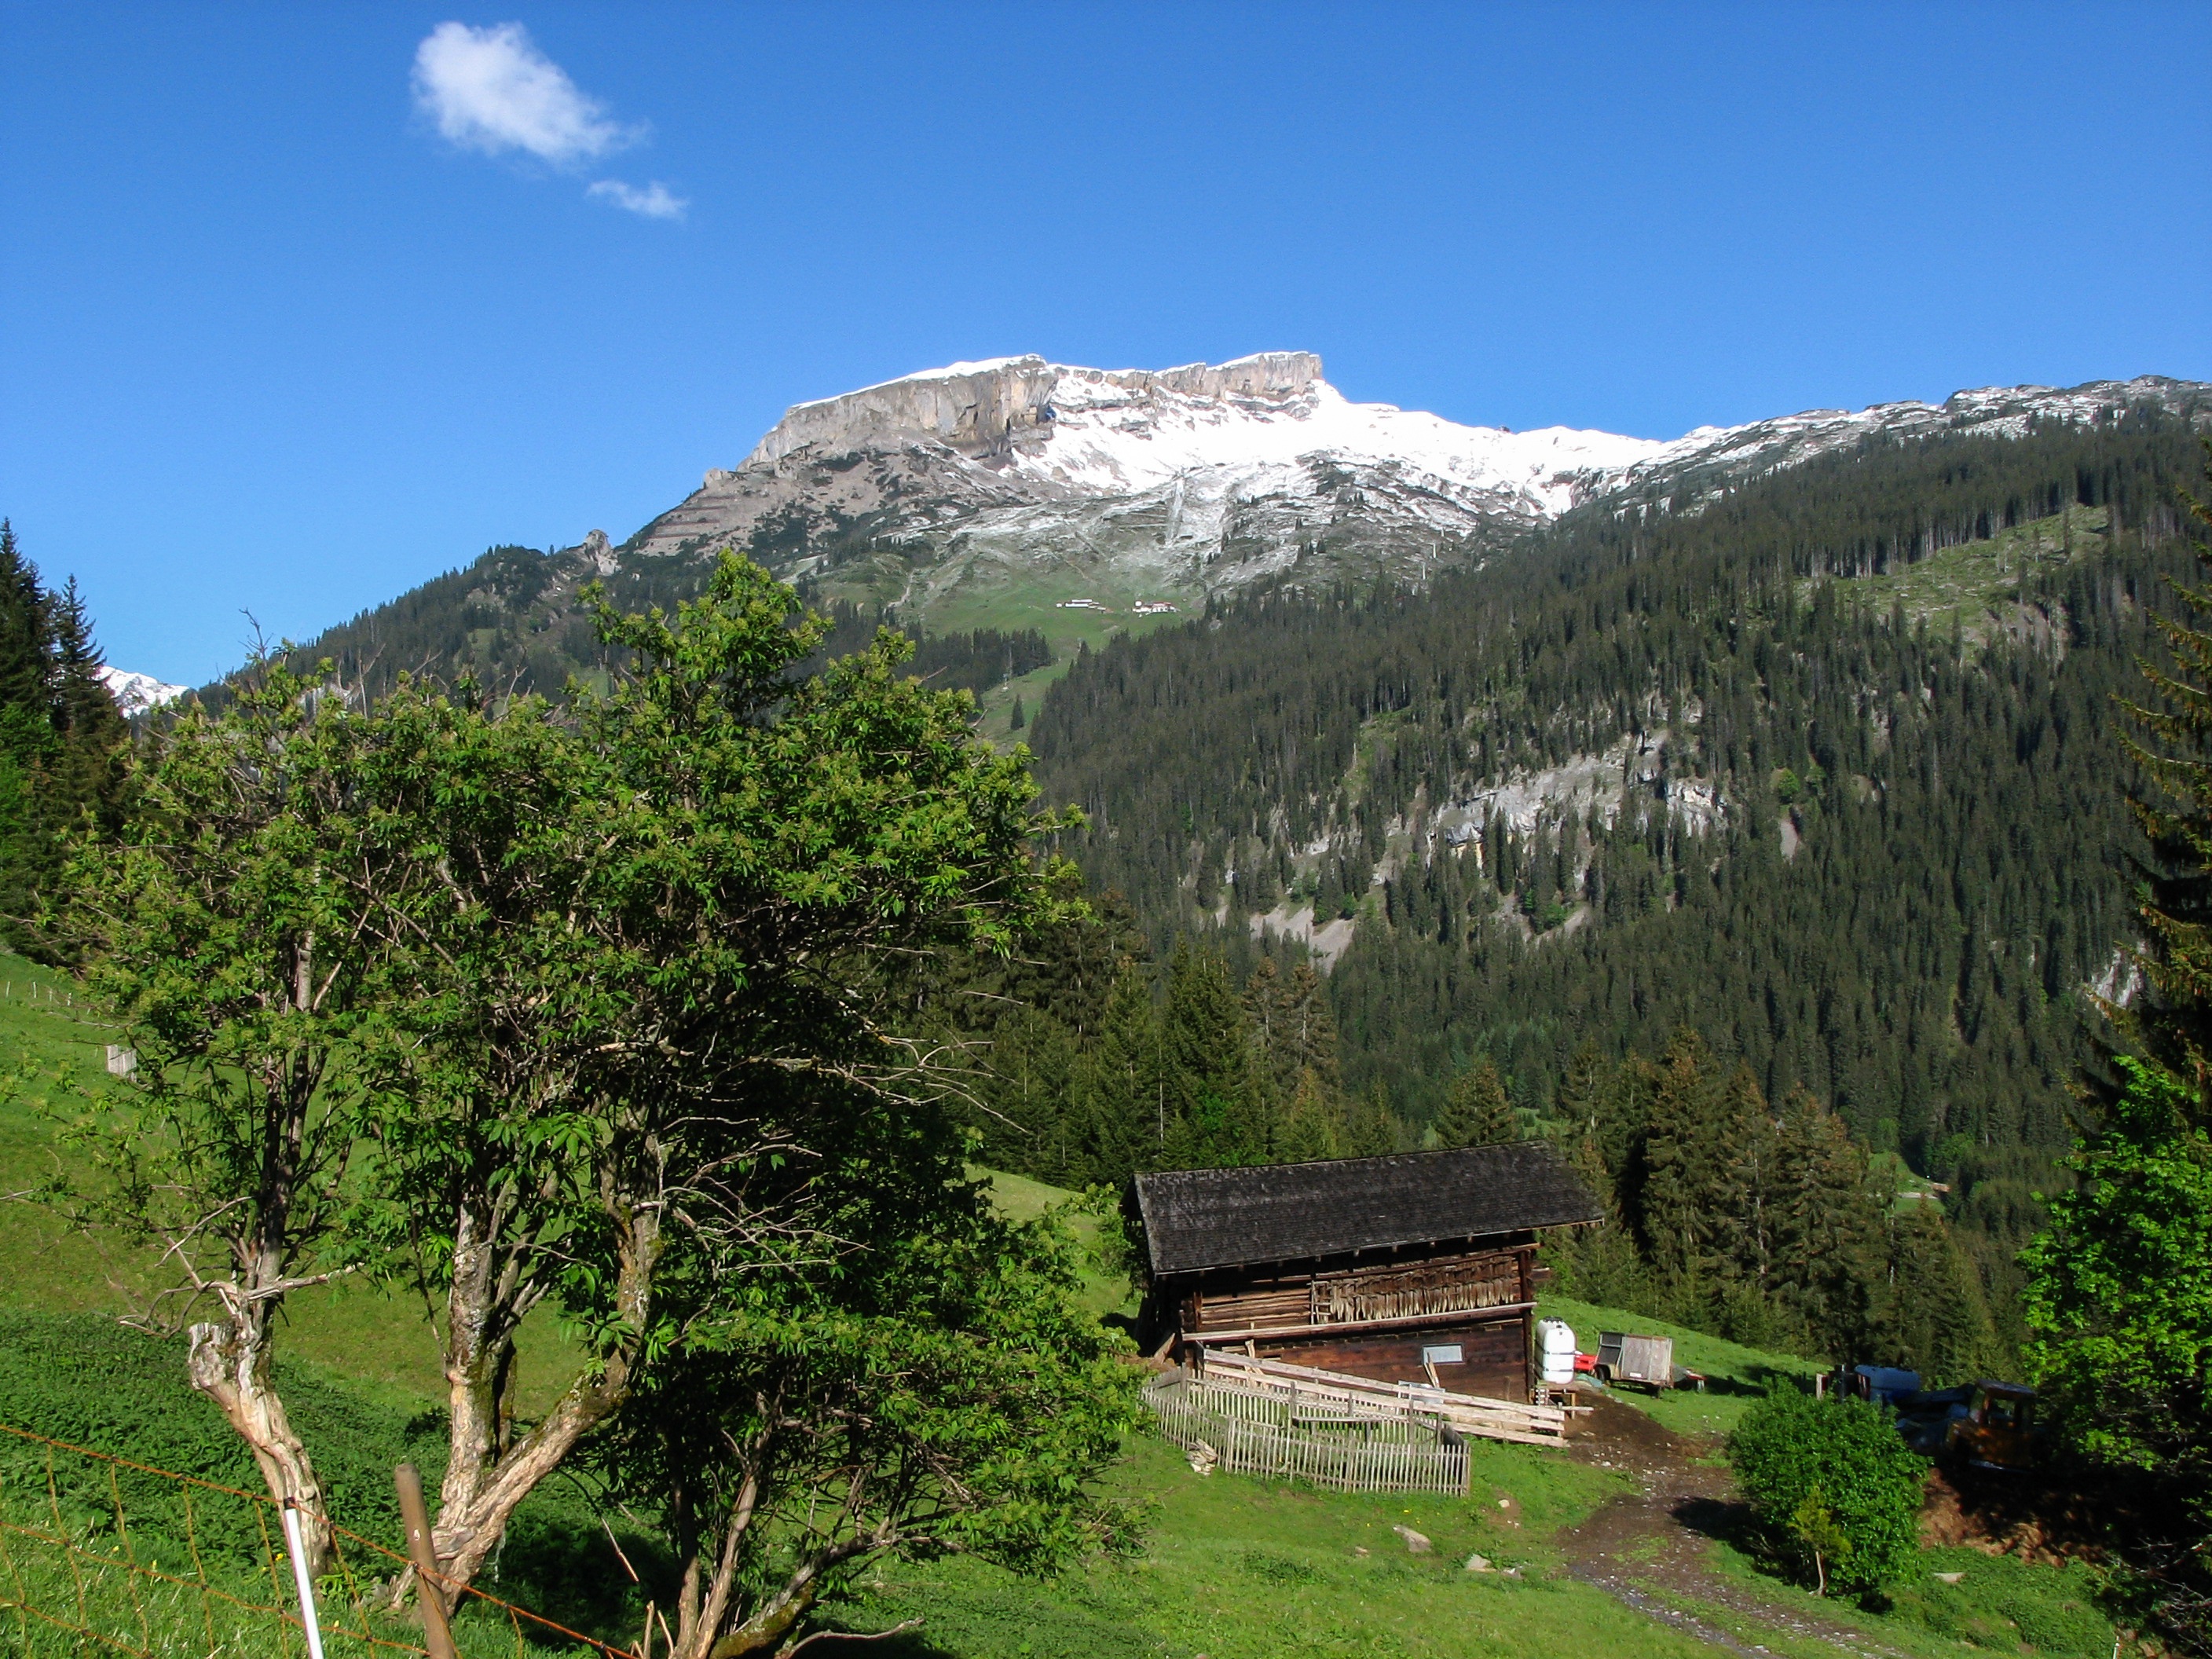
tree, wilderness, walking, mountain, snow, hiking, trail, meadow, hill, adventure, valley, mountain range, village, spring, hike, snowy, alpine, ridge, summit, austria, mountains, alps, backpacking, plateau, high mountains, rural area, mountain pass, bergtour, kleinwalsertal, mountain hike, high ifen, schwarzwassertal, geographical feature, mountainous landforms